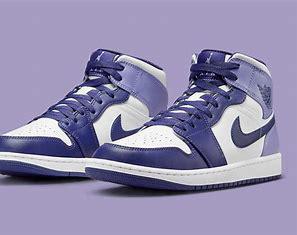
Brand: Jordan
Model: kg Air Jordan 1 Mid